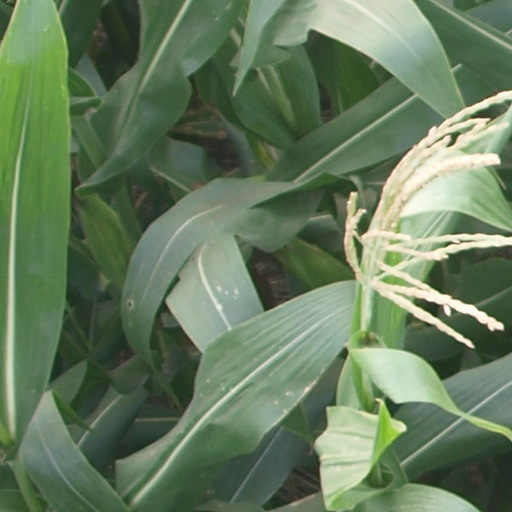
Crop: maize; corn